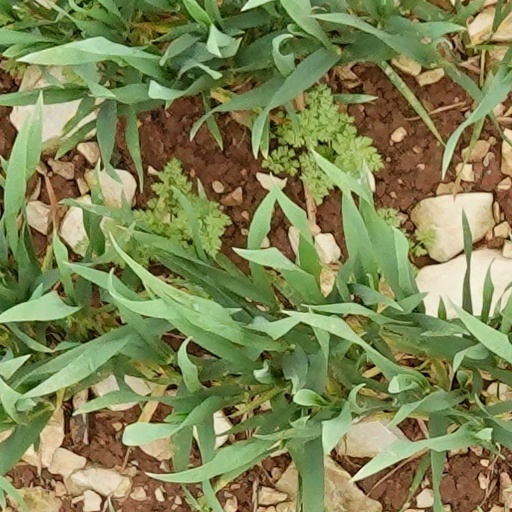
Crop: wheat